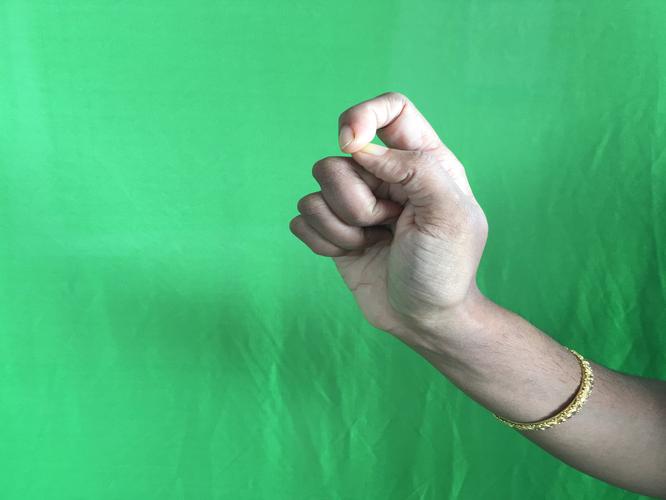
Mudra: Kapith
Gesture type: single_hand